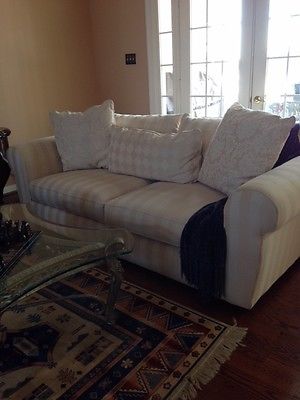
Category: sofa